Interbreeding between archaic and modern humans

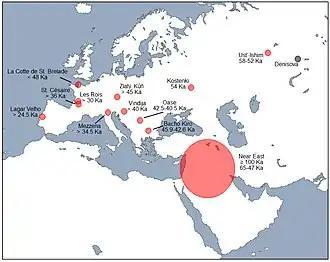
Map of western Eurasia showing areas and estimated dates of possible Neanderthal–modern human hybridization (in red) based on fossil samples from indicated sites.

Interbreeding between archaic and modern humans occurred during the Middle Paleolithic and early Upper Paleolithic. The interbreeding happened in several independent events that included Neanderthals and Denisovans, as well as several unidentified hominins.